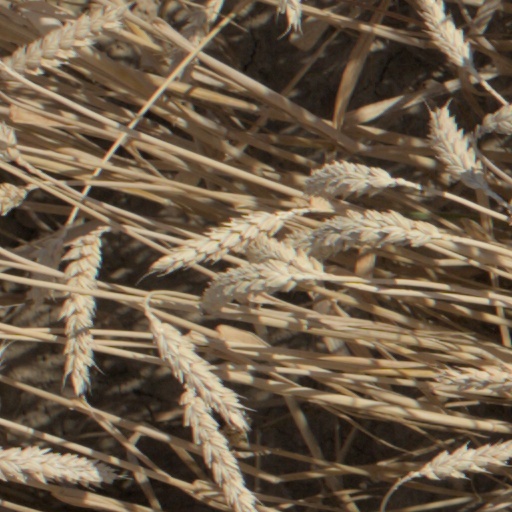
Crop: wheat